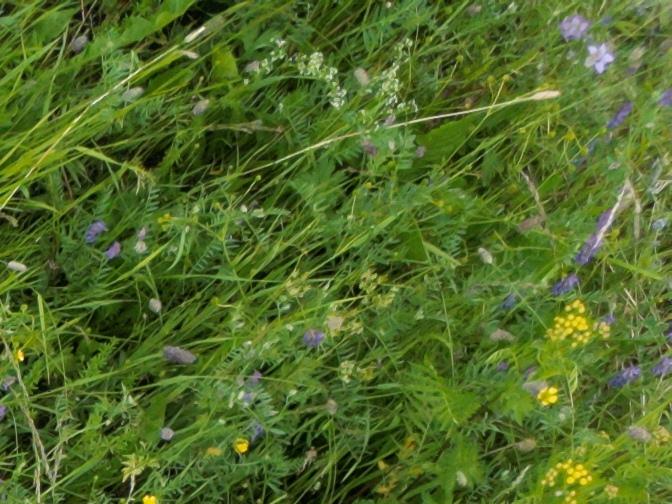
Flowers visible: yarrow flowers, yarrow flowers, yarrow flowers